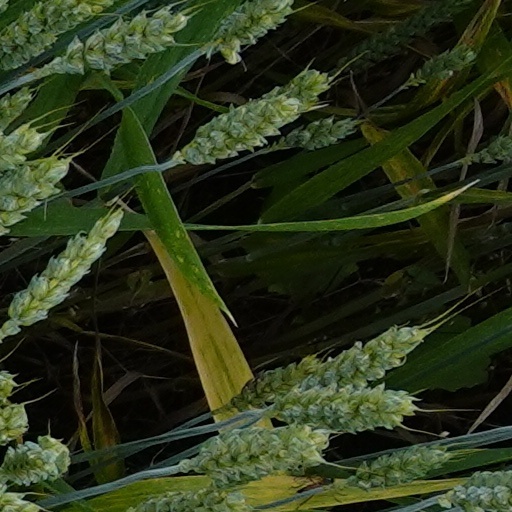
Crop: wheat